MTA Regional Bus Operations

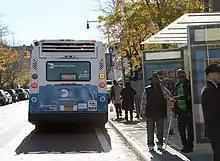
B44 Select Bus Service bus stop in Brooklyn

Queens buses that run along the border with Nassau County or within Nassau County will sometimes share former MTA Long Island Bus-style signage with Nassau Inter-County Express bus service, though many stops on the Q111, Q113, and Q114 routes in Nassau County are either unsigned, or simply signed as "No Stopping Bus Stop". These signs are also made of metal.